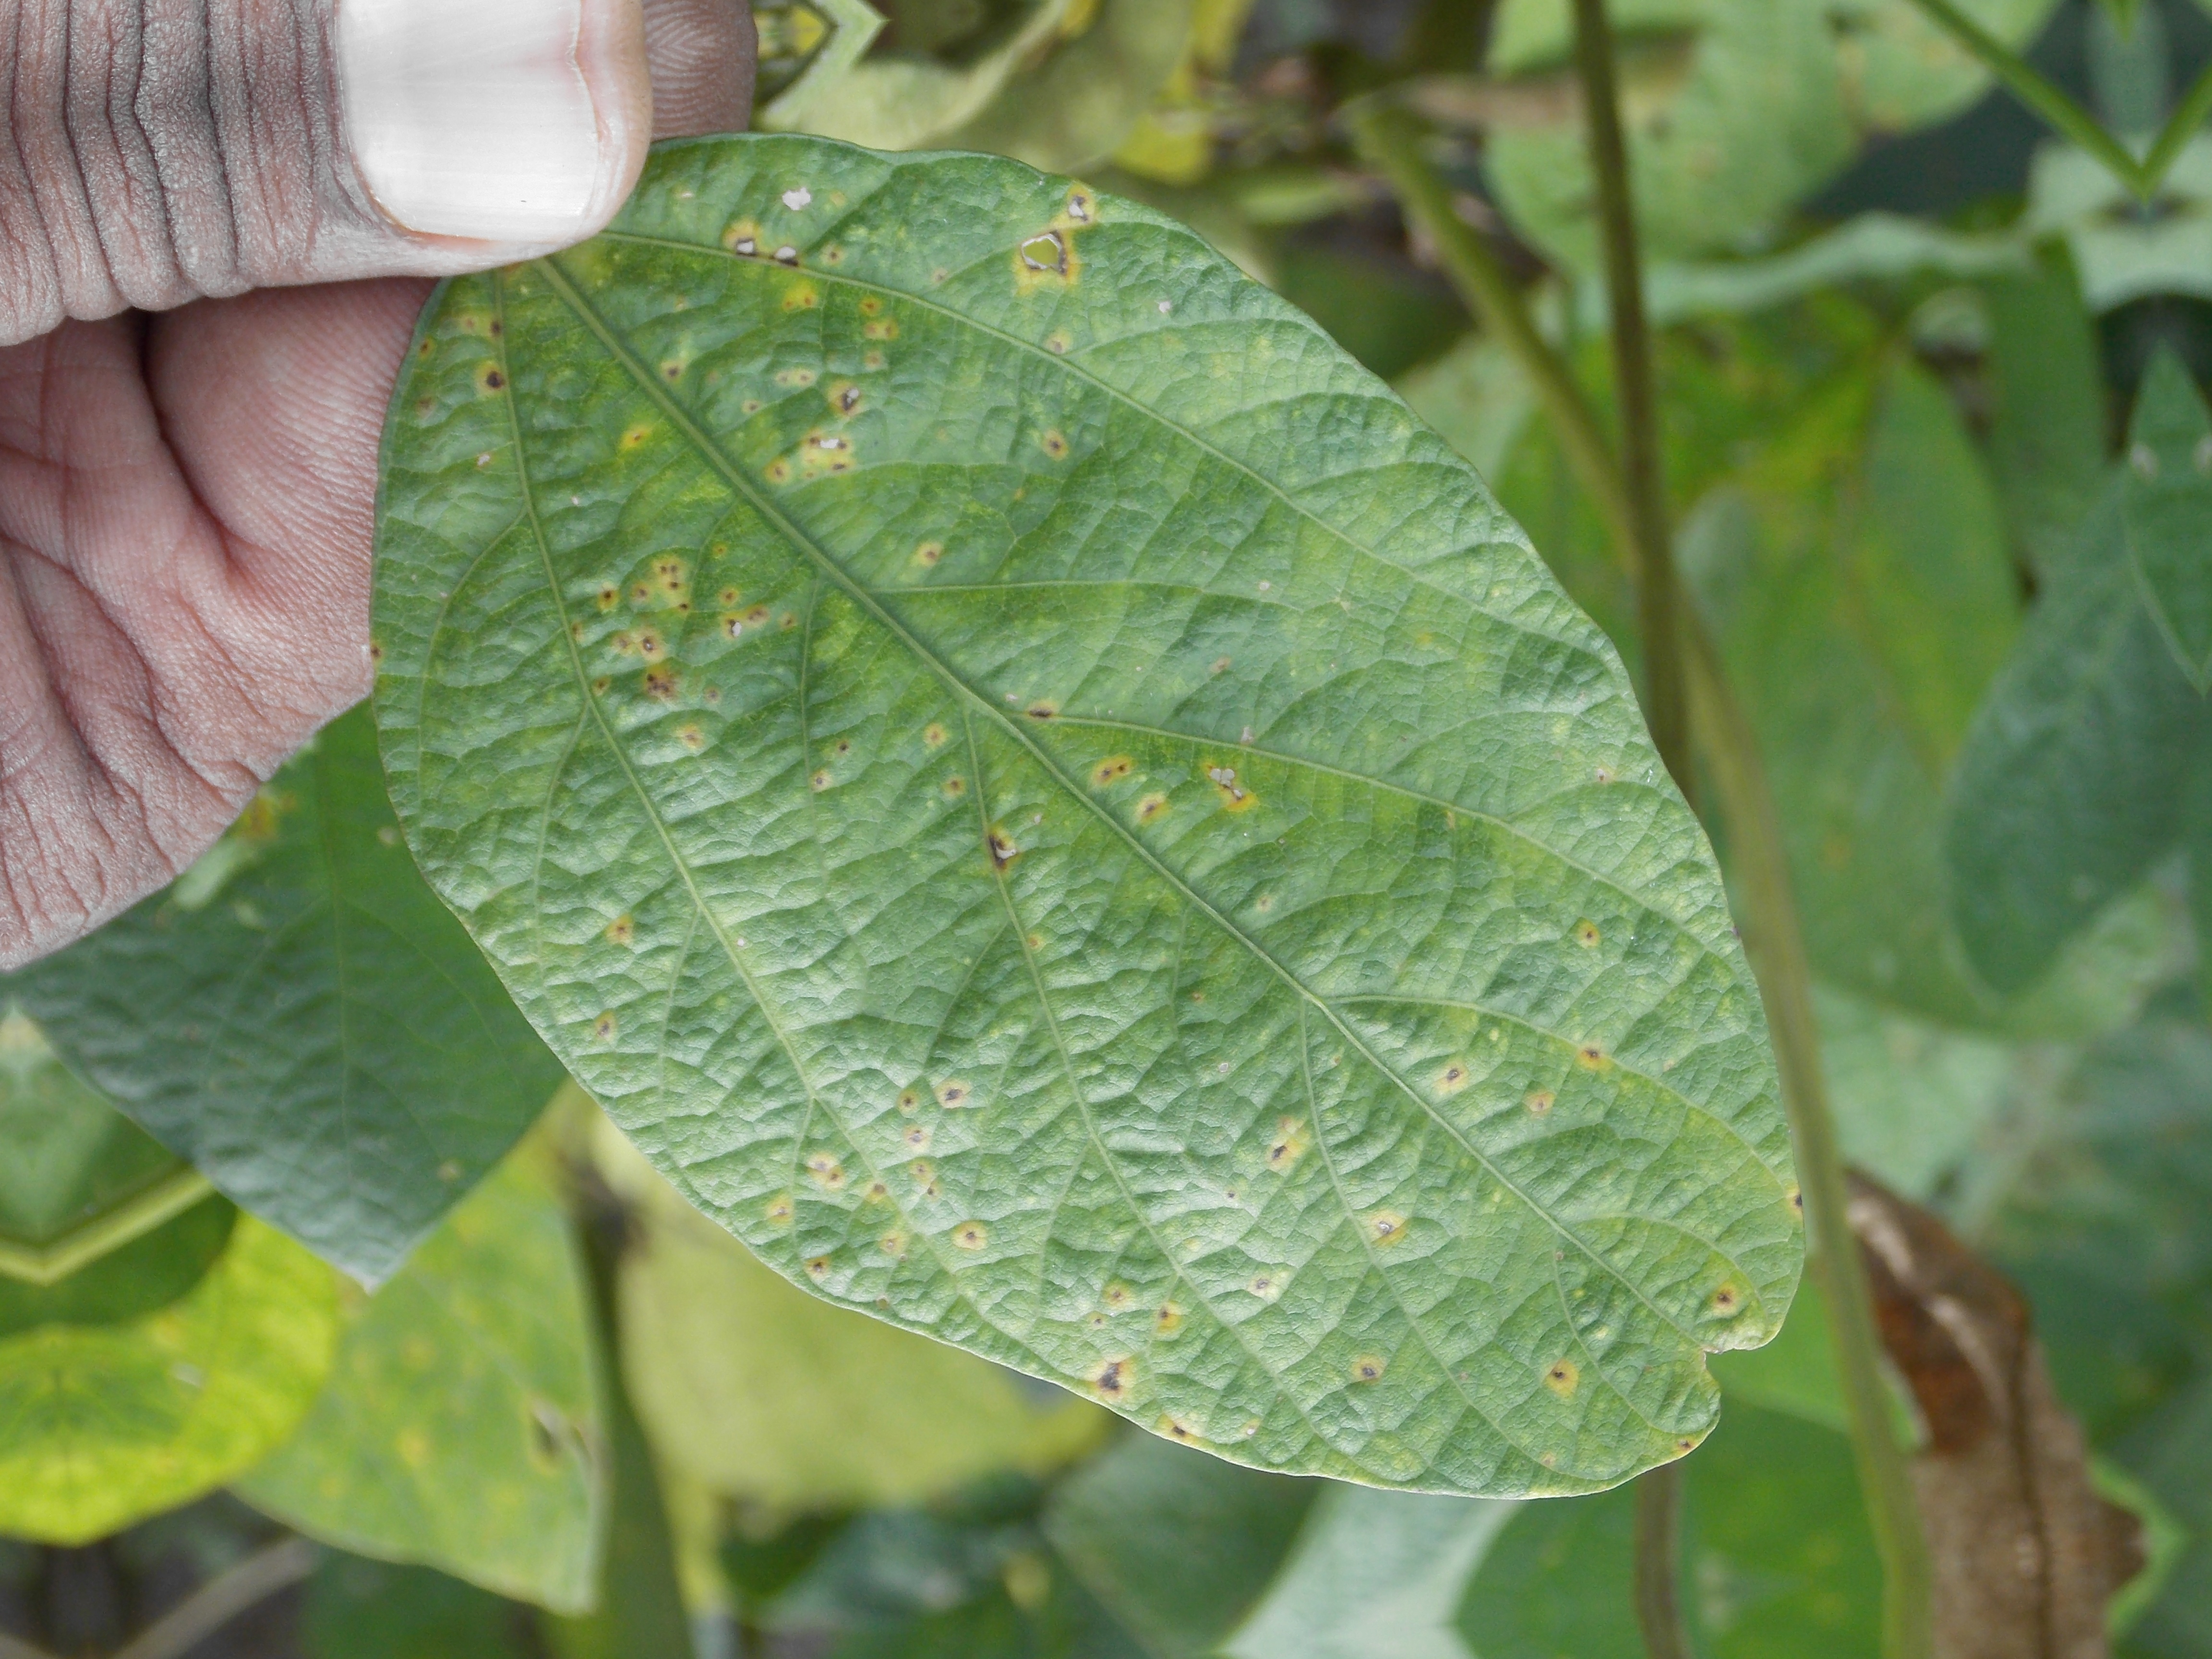
Label: Disease